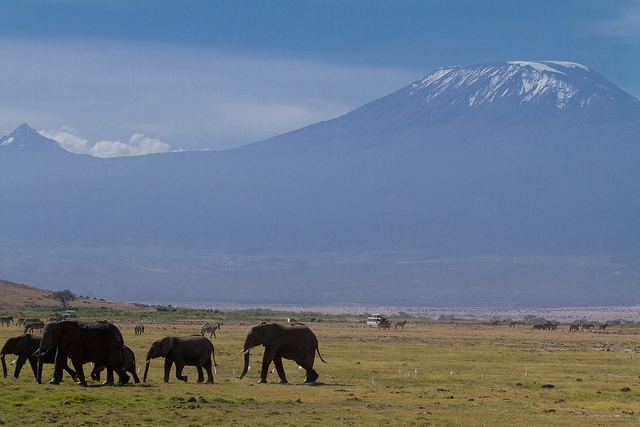
a group of elephants in a field with a mountain in the background
A herd of elephants walk over a plain with a mountain in the background.
A group of elephants gather around in a field.
A group of elephants are standing in a field at the base of a mountain range.
A pack of elephants in grassy area with a mountain in the background.